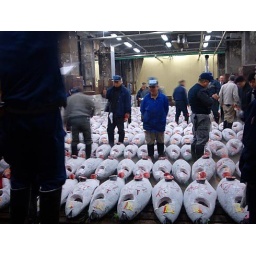
fish market in japan